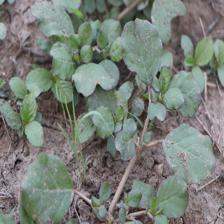
Label: BroadLeafWeed